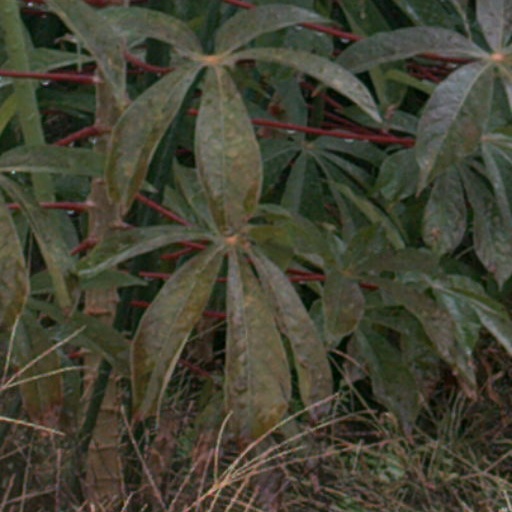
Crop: cassava